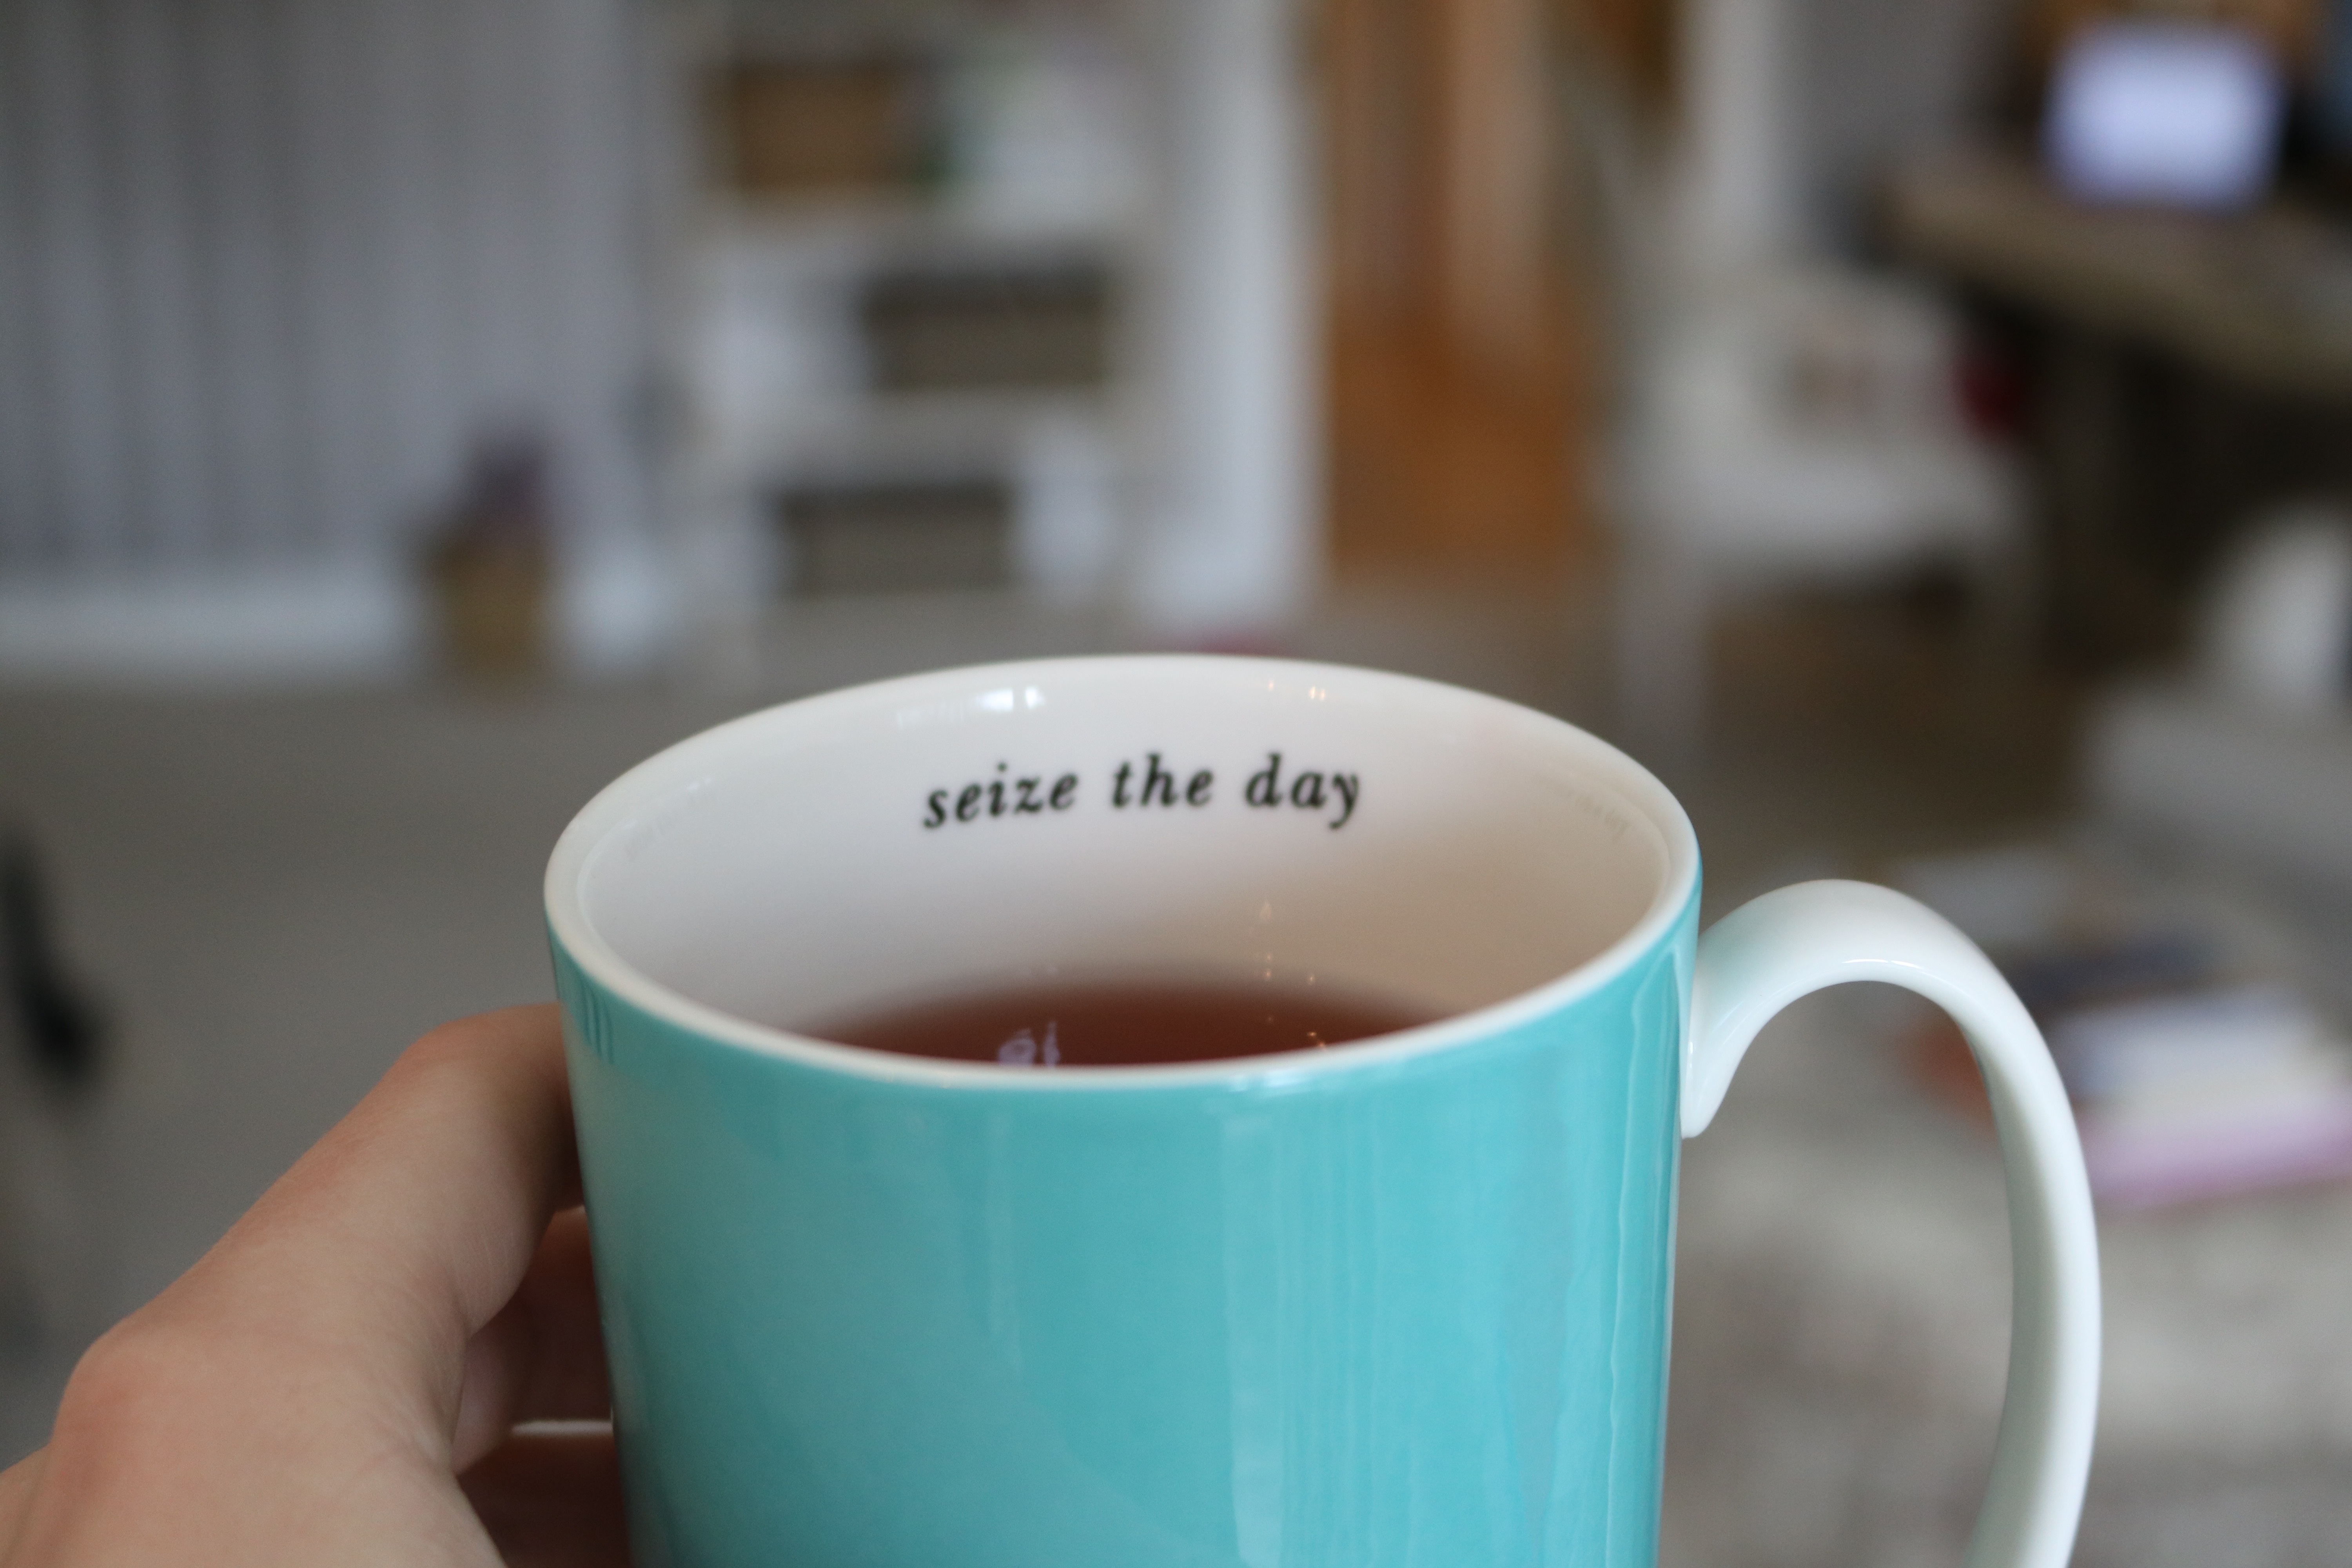
coffee, tea, morning, cup, cozy, beverage, drink, lifestyle, espresso, mug, coffee cup, life, cup of coffee, caffeine, tea cup, comfortable, drinkware